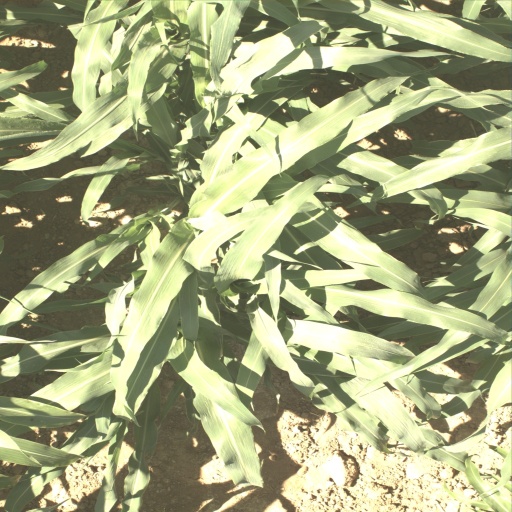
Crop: sorghum